Piopiotahi (Milford Sound) Marine Reserve

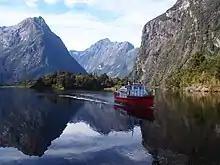
A boat in the Milford Sound.

The reserve is accessible from Te Anau via the Milford Road. It is the most popular destination for cruises and diving excursionsm particularly because of its black coral and fiord landscape.